The Kingdom of the Fairies

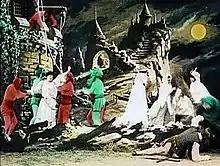
A frame from the film

The Kingdom of the Fairies, initially released in the United States as Fairyland, or the Kingdom of the Fairies and in Great Britain as The Wonders of the Deep, or Kingdom of the Fairies, is a 1903 French silent trick film directed by Georges Méliès.